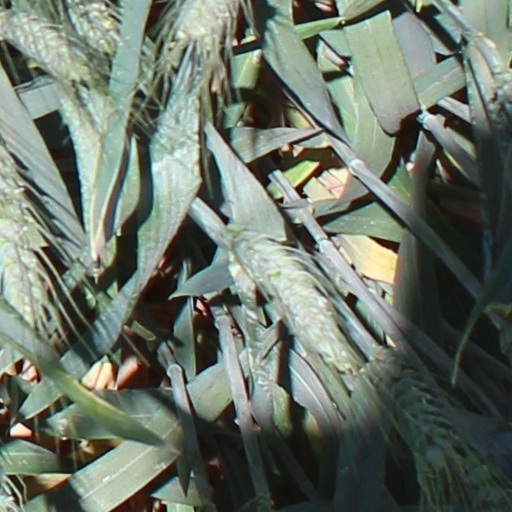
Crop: wheat